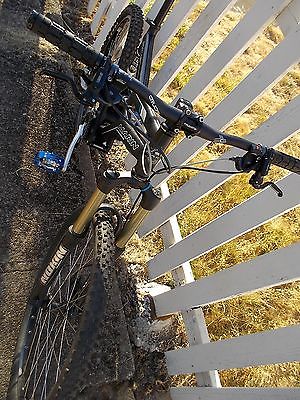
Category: bicycle